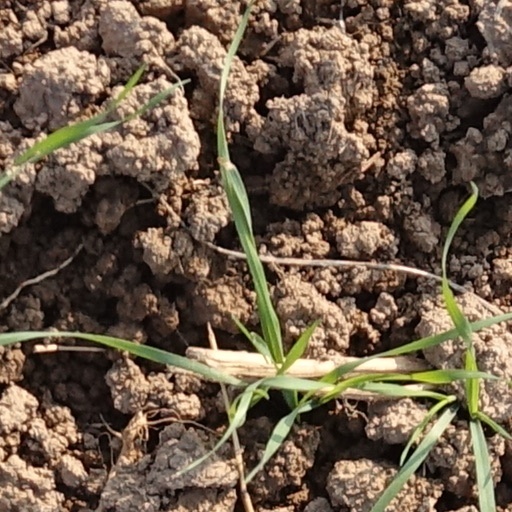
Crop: wheat